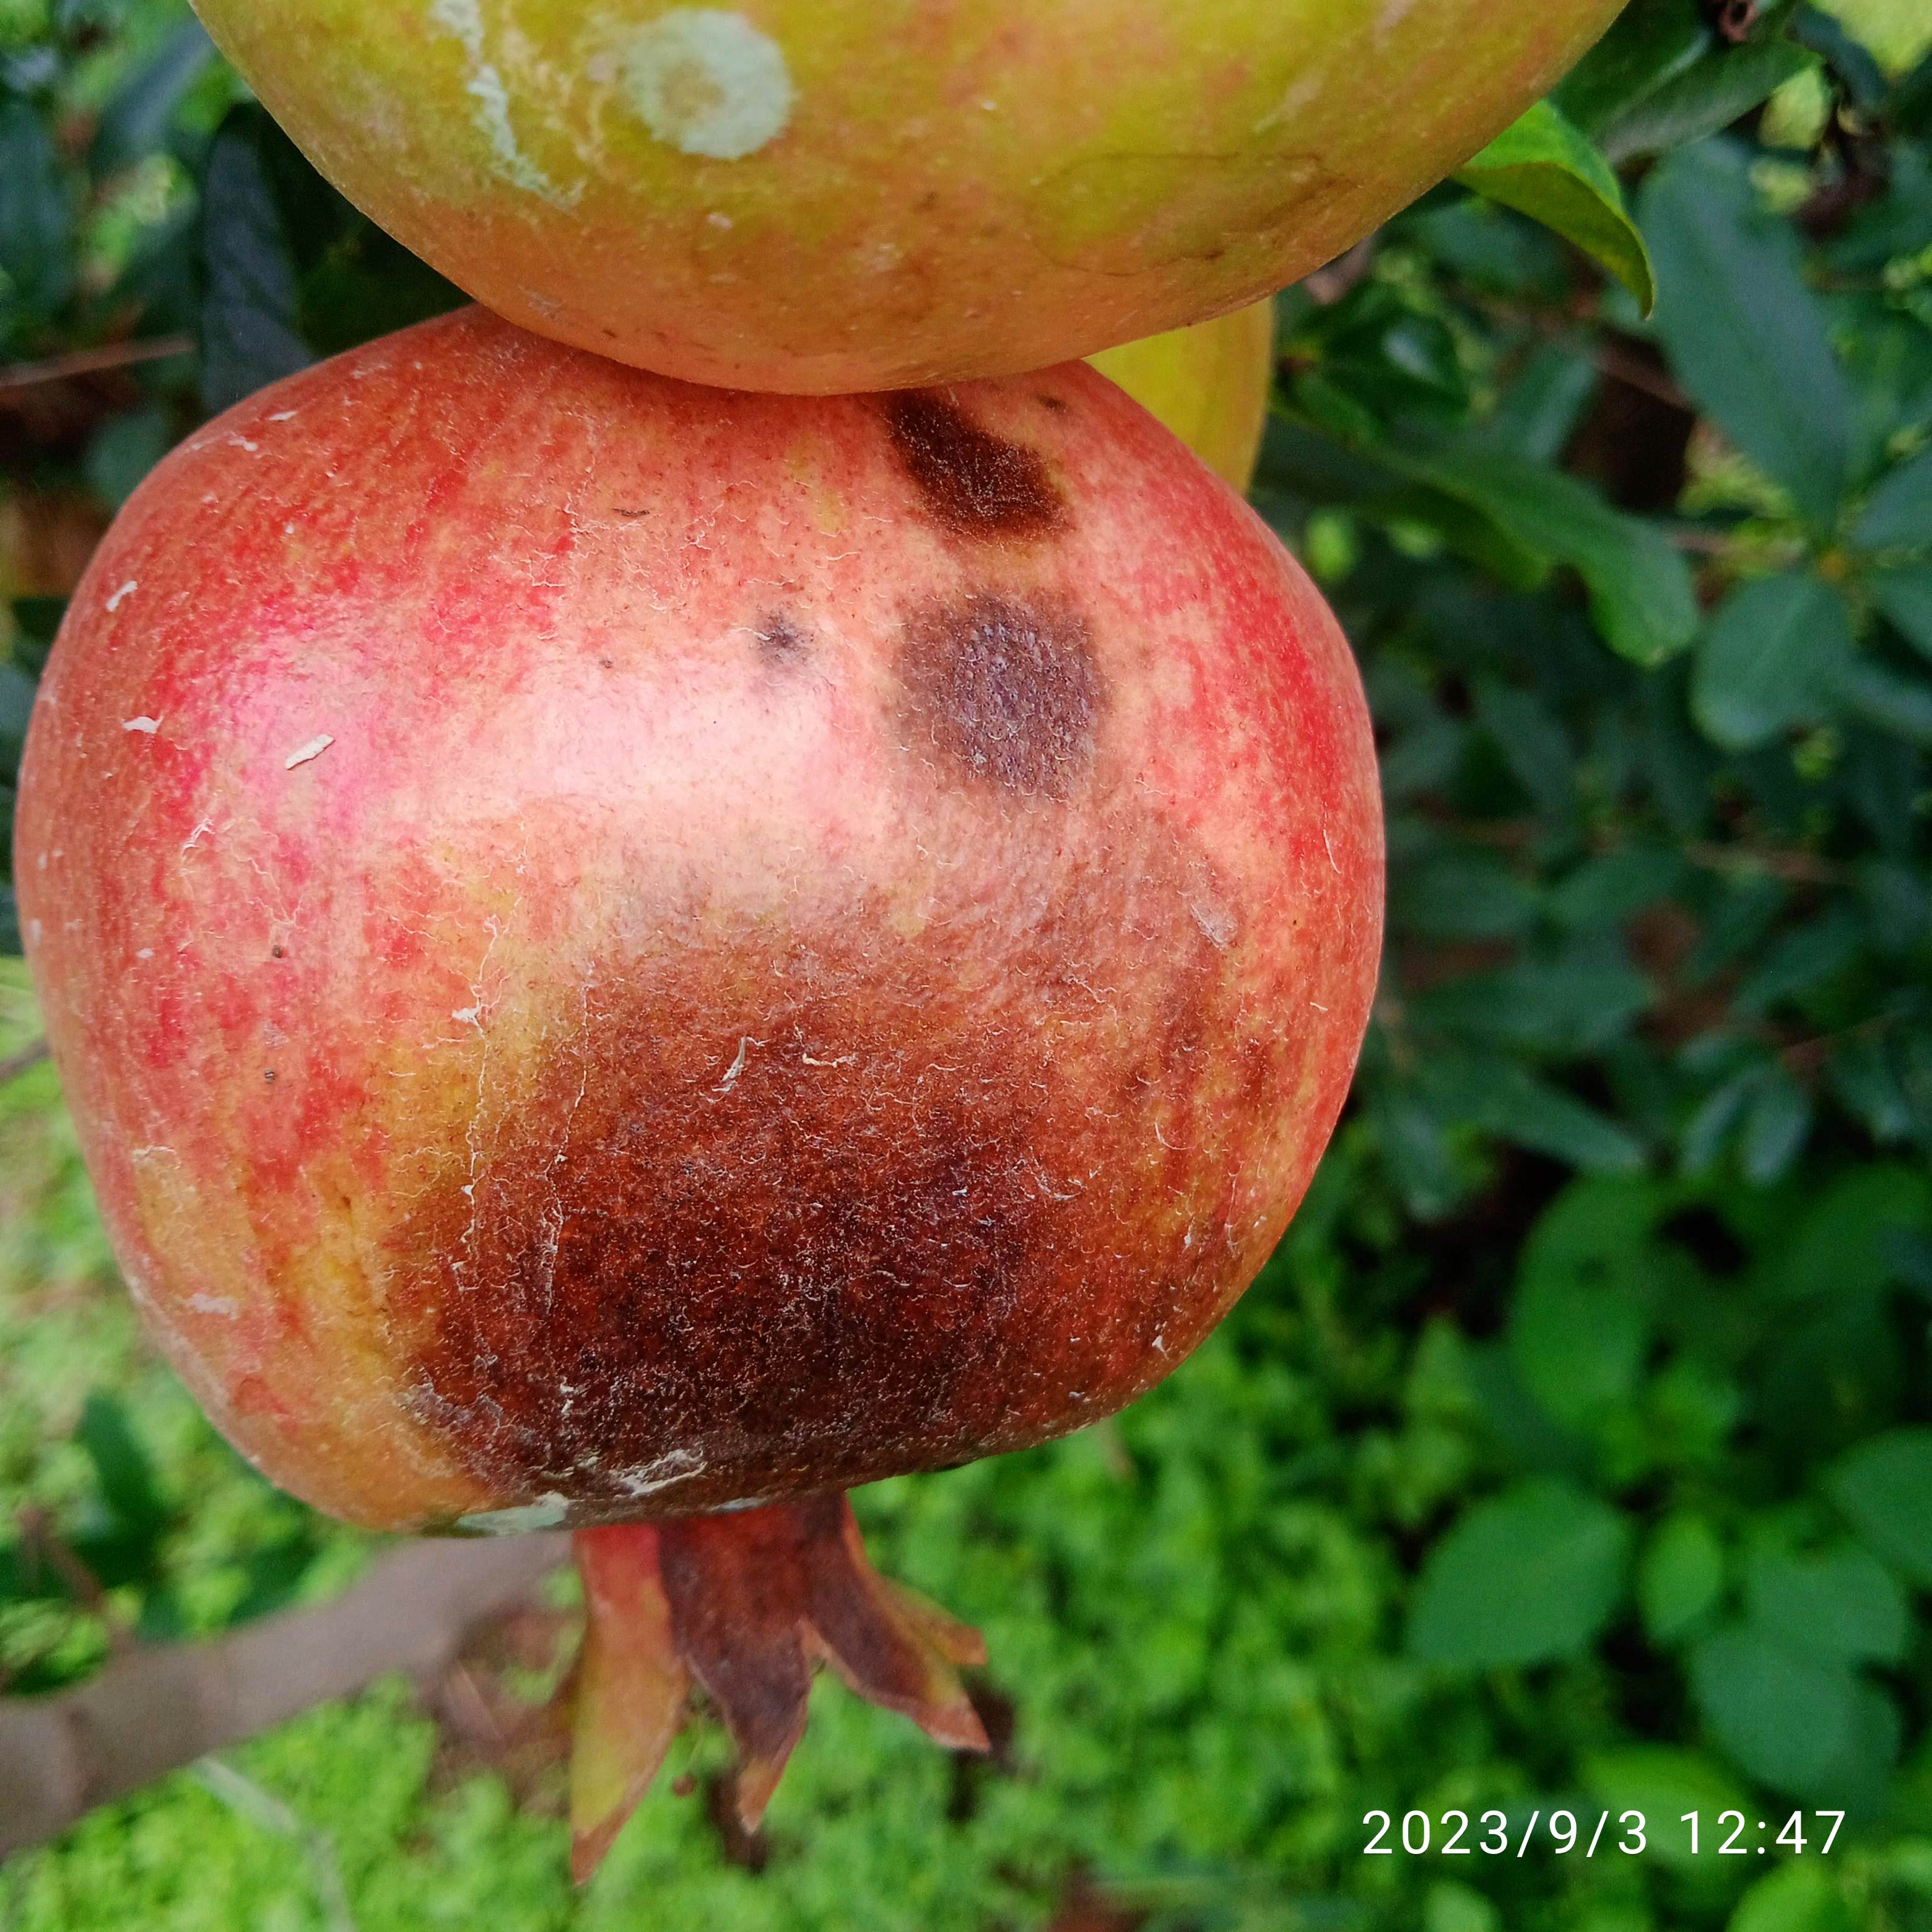
Label: Anthracnose